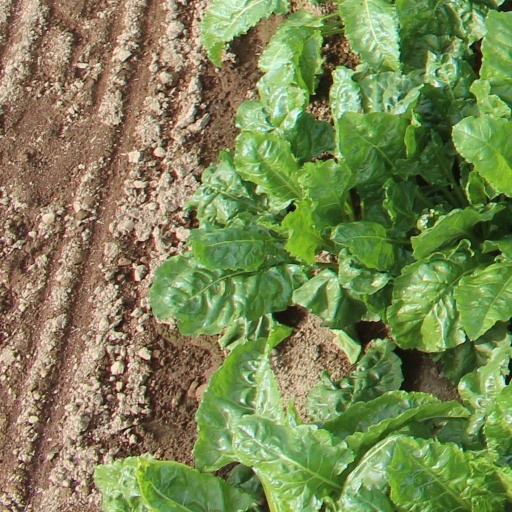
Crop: sugar beet